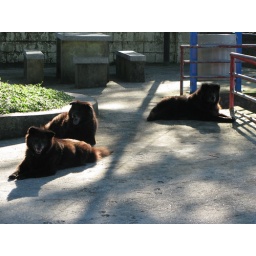
indeed in china bears have mated with dogs